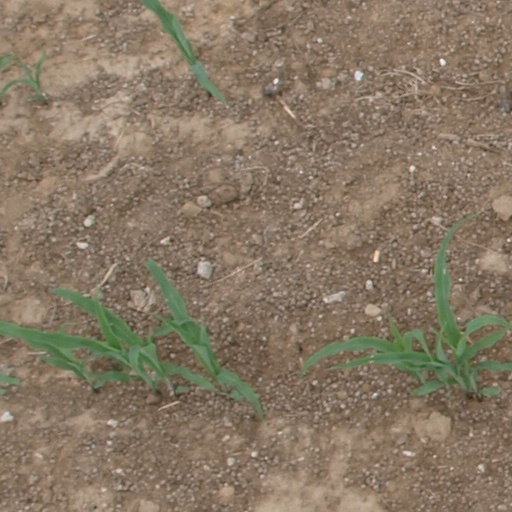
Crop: maize; corn